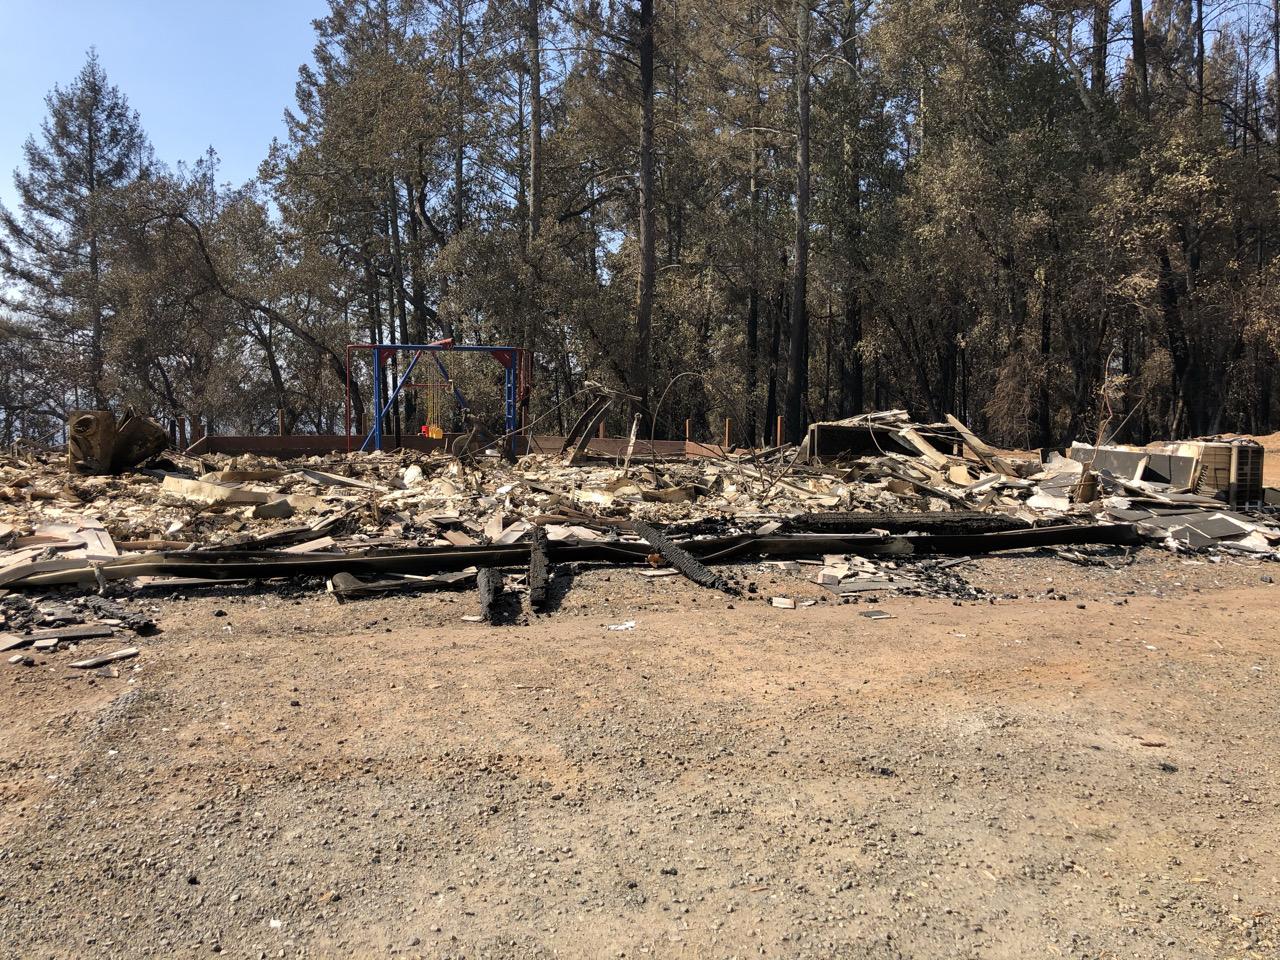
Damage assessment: destroyed